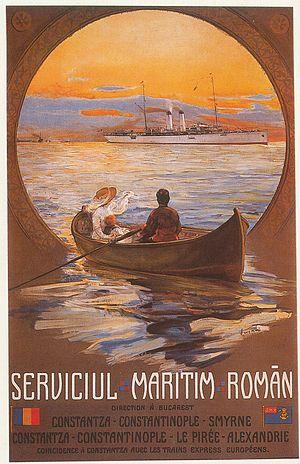
Le Service maritime roumain fut une compagnie de navigation de l’État roumain fondée en 1895 et dont le siège était à Bucarest. Il possédait une trentaine de navires, dont douze paquebots qui assuraient les liaisons maritimes entre Constanza, Istanbul, Smyrne, Le Pirée, Alexandrie, Haïfa, Beyrouth et retour. Ils desservaient également les ports bulgares et turcs de la Mer Noire.
La lotca, en roumain lotcă, est une embarcation traditionnelle en bois, à voiles et à rames ou à perche. Elle est spécifique des bouches du Danube et des côtes occidentales de la mer Noire, en Ukraine et en Roumanie.